Navakoti Narayana

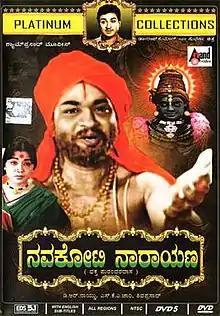
Film DVD cover

Navakoti Narayana is a 1964 Indian Kannada-language film directed by S. K. Ananthachari starring Rajkumar and Sowcar Janaki. The film is based on the life of Purandara Dasa, a prominent composer of Carnatic music who lived from 1484 to 1564. In the film, Rajkumar plays the role of Purandara Dasa. The music of the film was composed by Shivaprasad. This was the second Kannada movie on the life of Purandara Dasa after the 1937 movie "Purandaradasa".